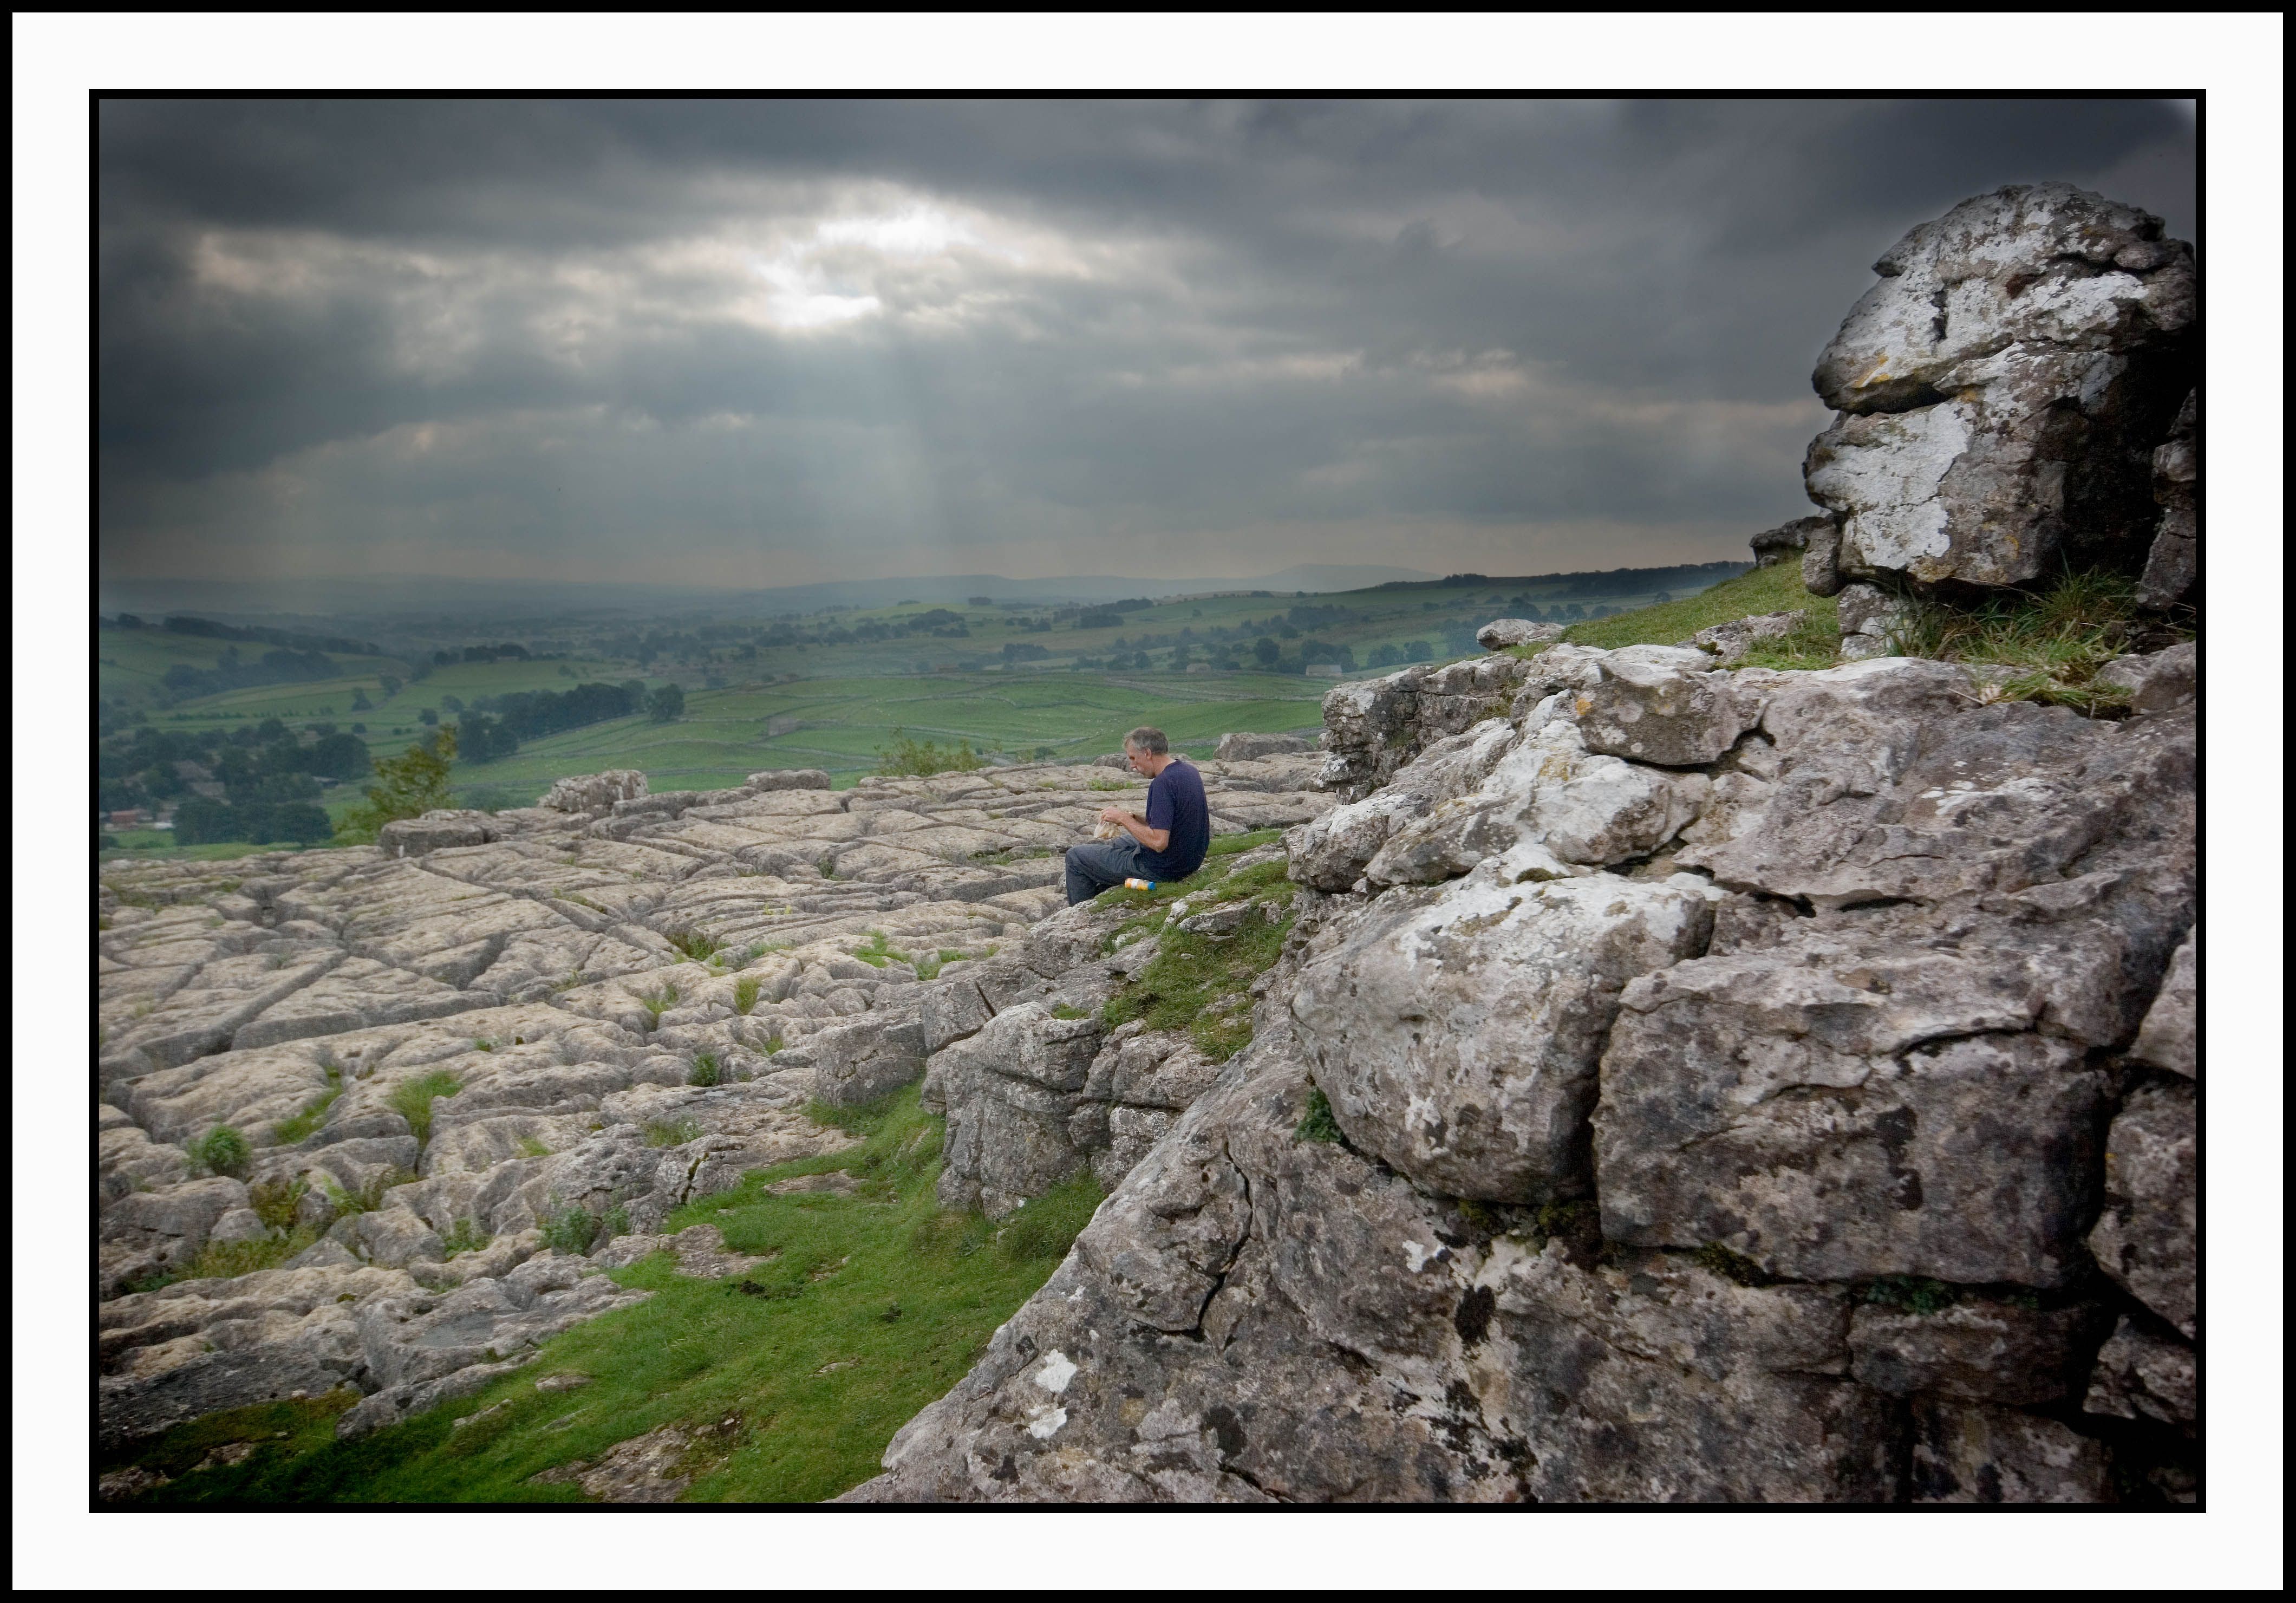
coast, rock, mountain, sky, adventure, cliff, cove, terrain, ridge, yorkshire, hdr, geology, limestone, style, roc, dales, malham, pamement